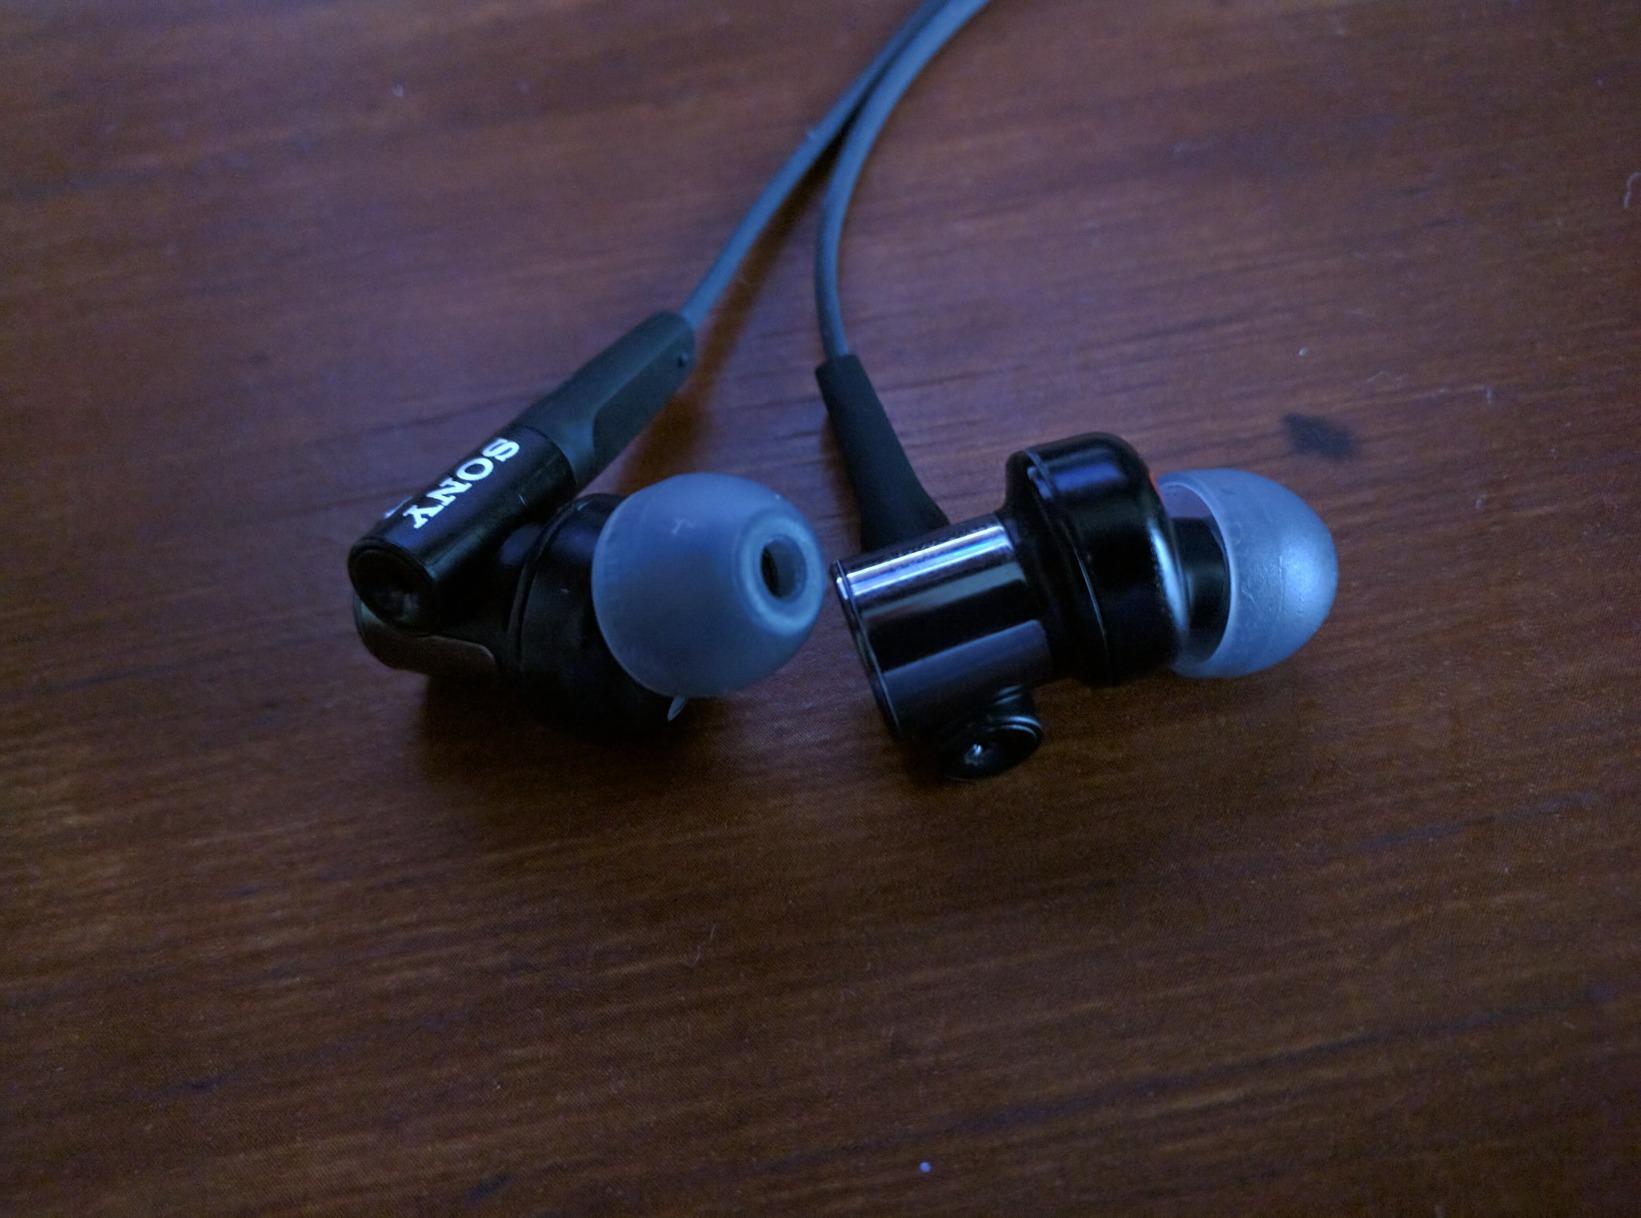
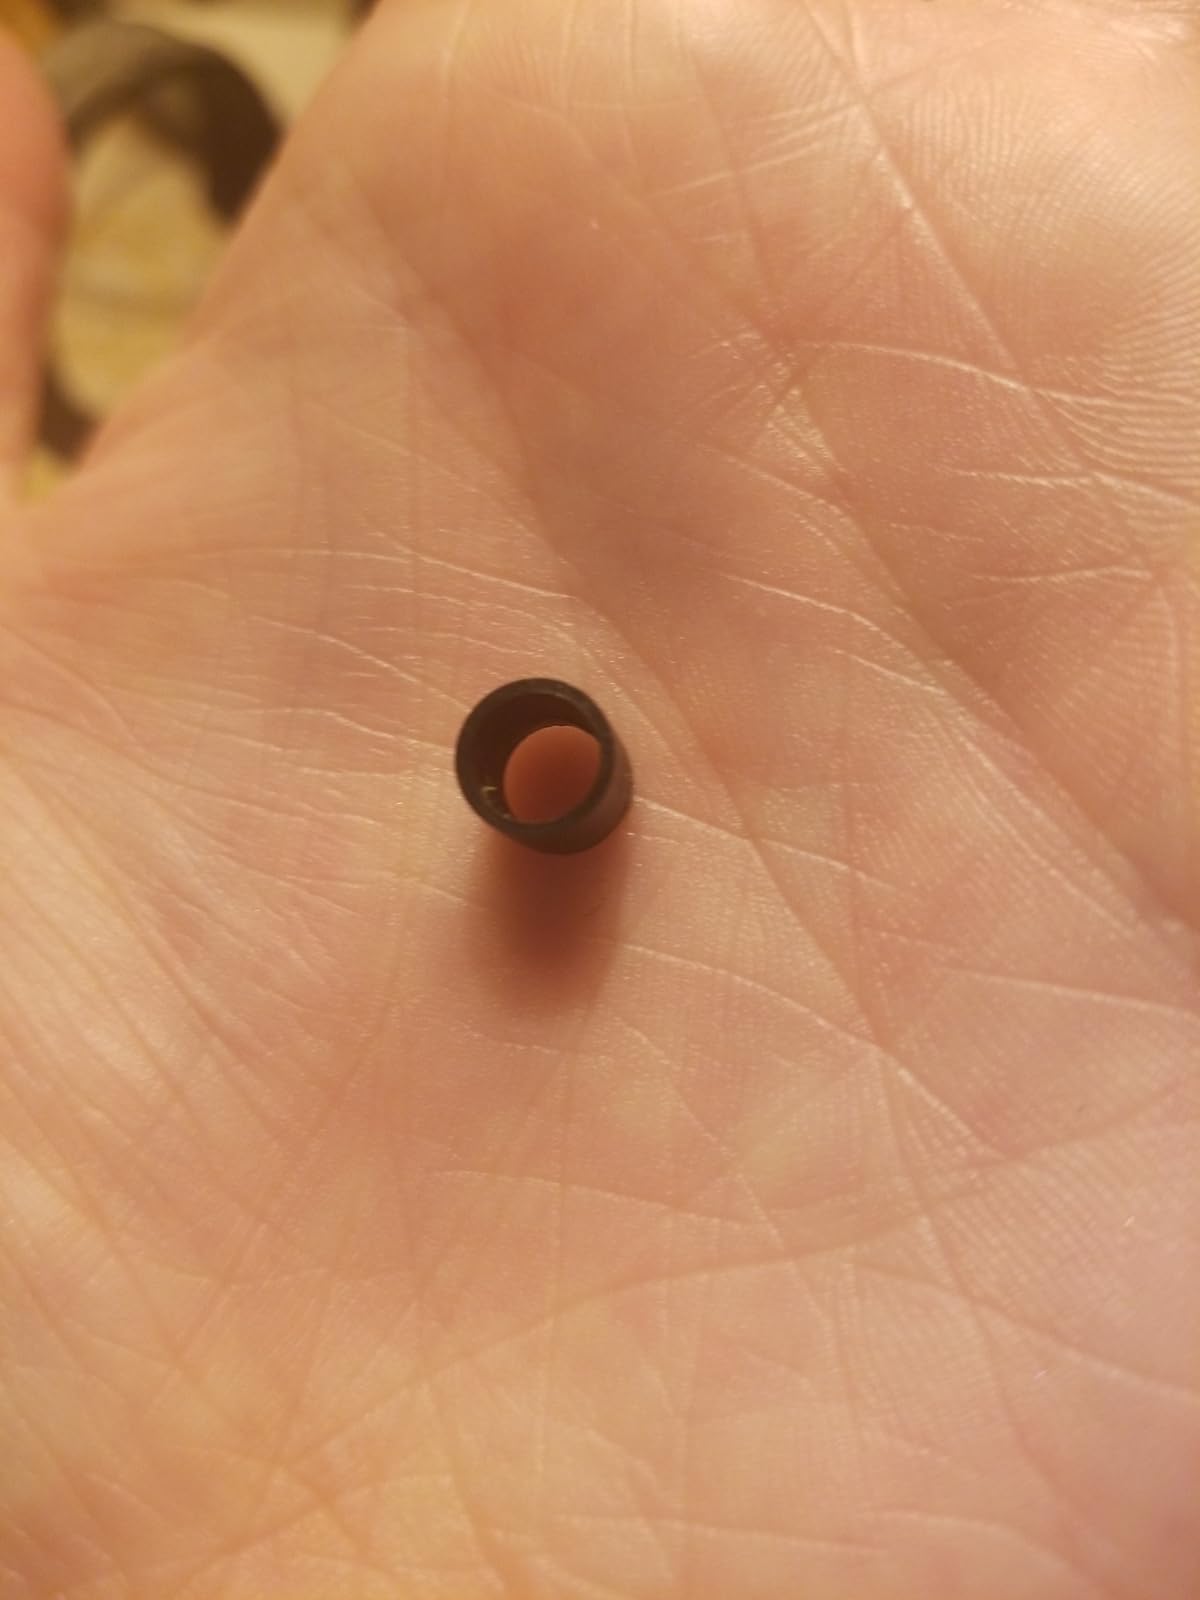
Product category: headphones
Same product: no